Akebia quinata

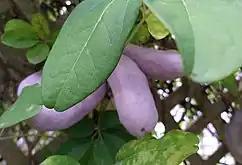
A bunch of "Akebia" fruit growing on a vine in western Washington)

"Akebia" prefers sandy soils with good drainage, and regular watering, though it is drought resistant. In some areas the plant is an invasive species to be avoided. This species is considered hardy in all of the United Kingdom and Europe (down to -15 to -20 °C). In the US, it suitable for hardiness zones 4–9.